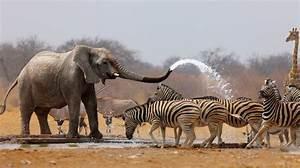
elephant